St. Vincent de Paul Church (Chicago)

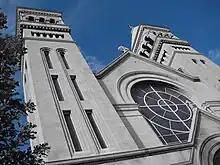
Facade of St. Vincent de Paul Church

St. Vincent de Paul Church is a historic parish church of the Roman Catholic Archdiocese of Chicago located in Chicago, Illinois. The parish was founded by the Vincentians in 1875. It is affiliated with DePaul University.